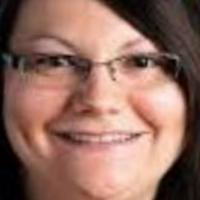
Age group: age 31-40